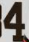
Number: 4